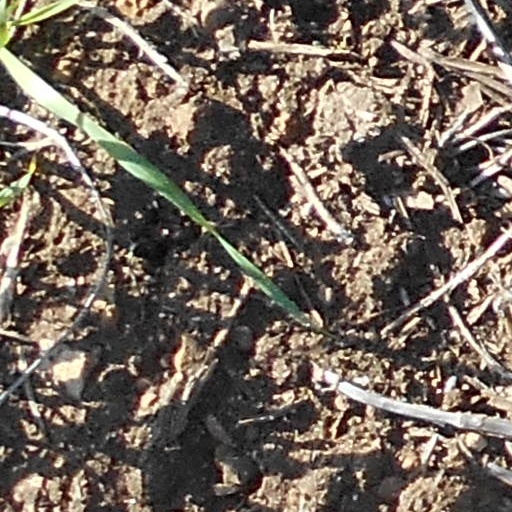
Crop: wheat